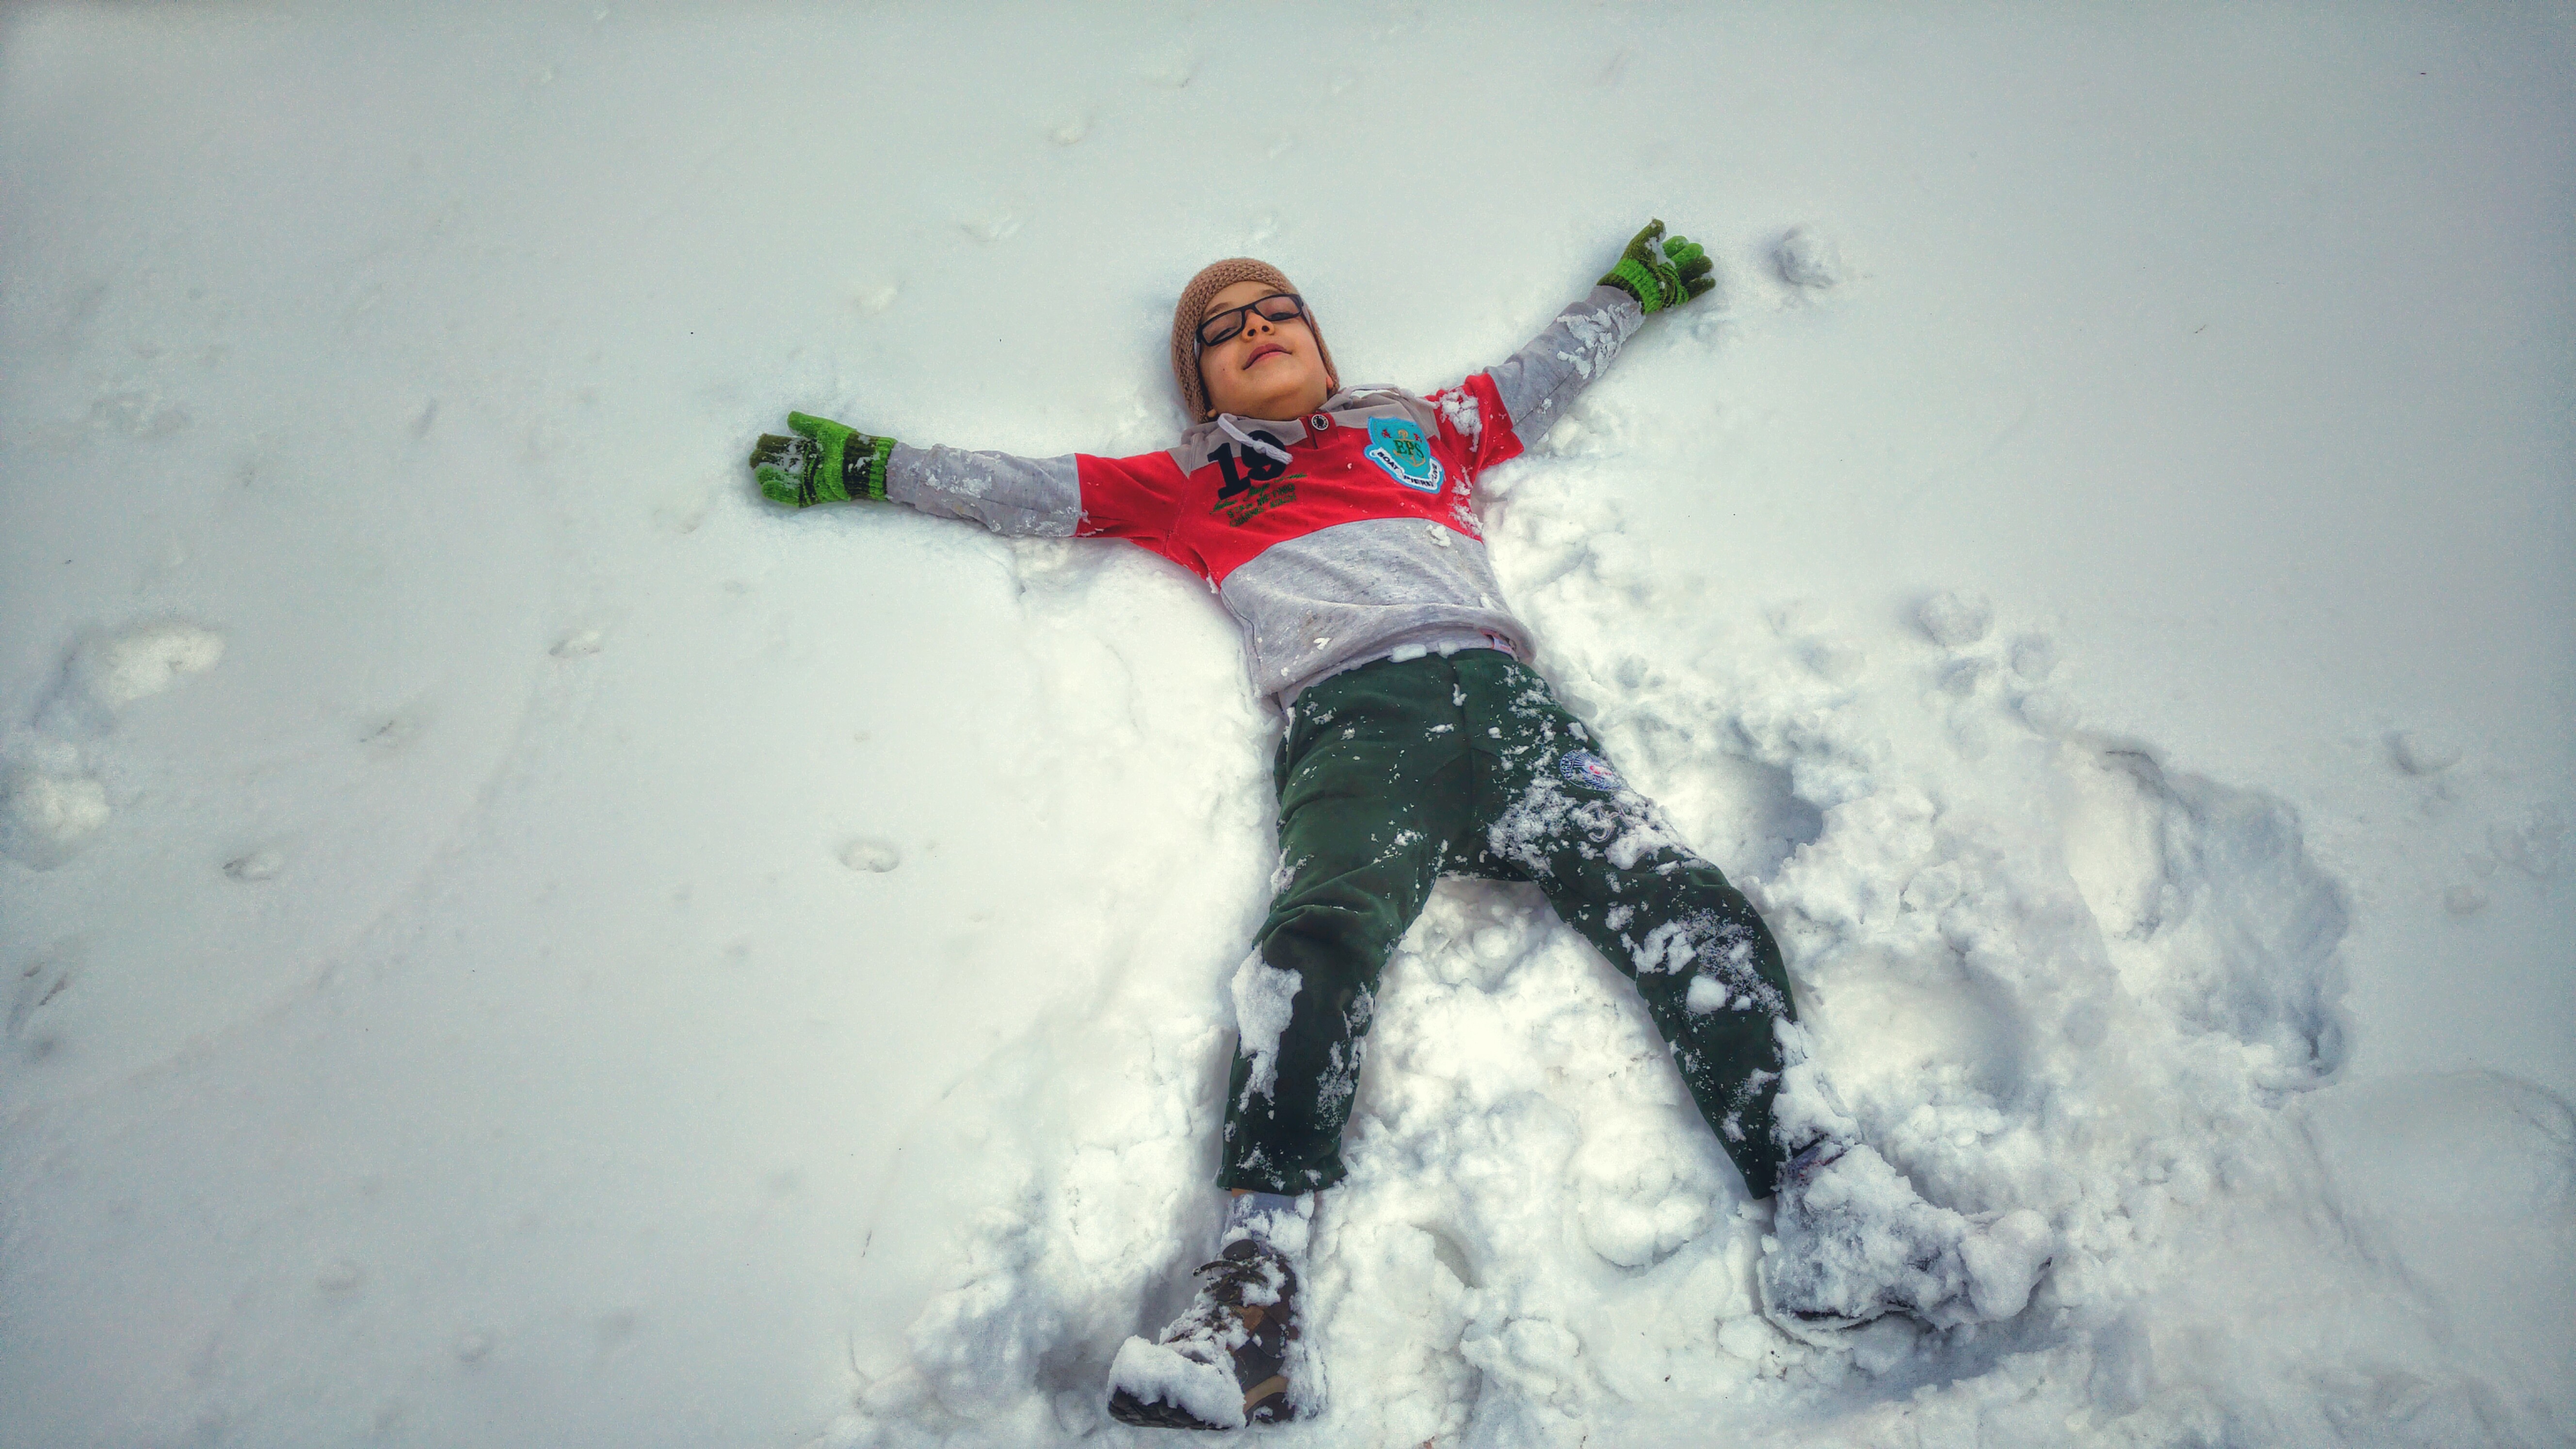
snow, winter, weather, extreme sport, season, freezing, snow angel